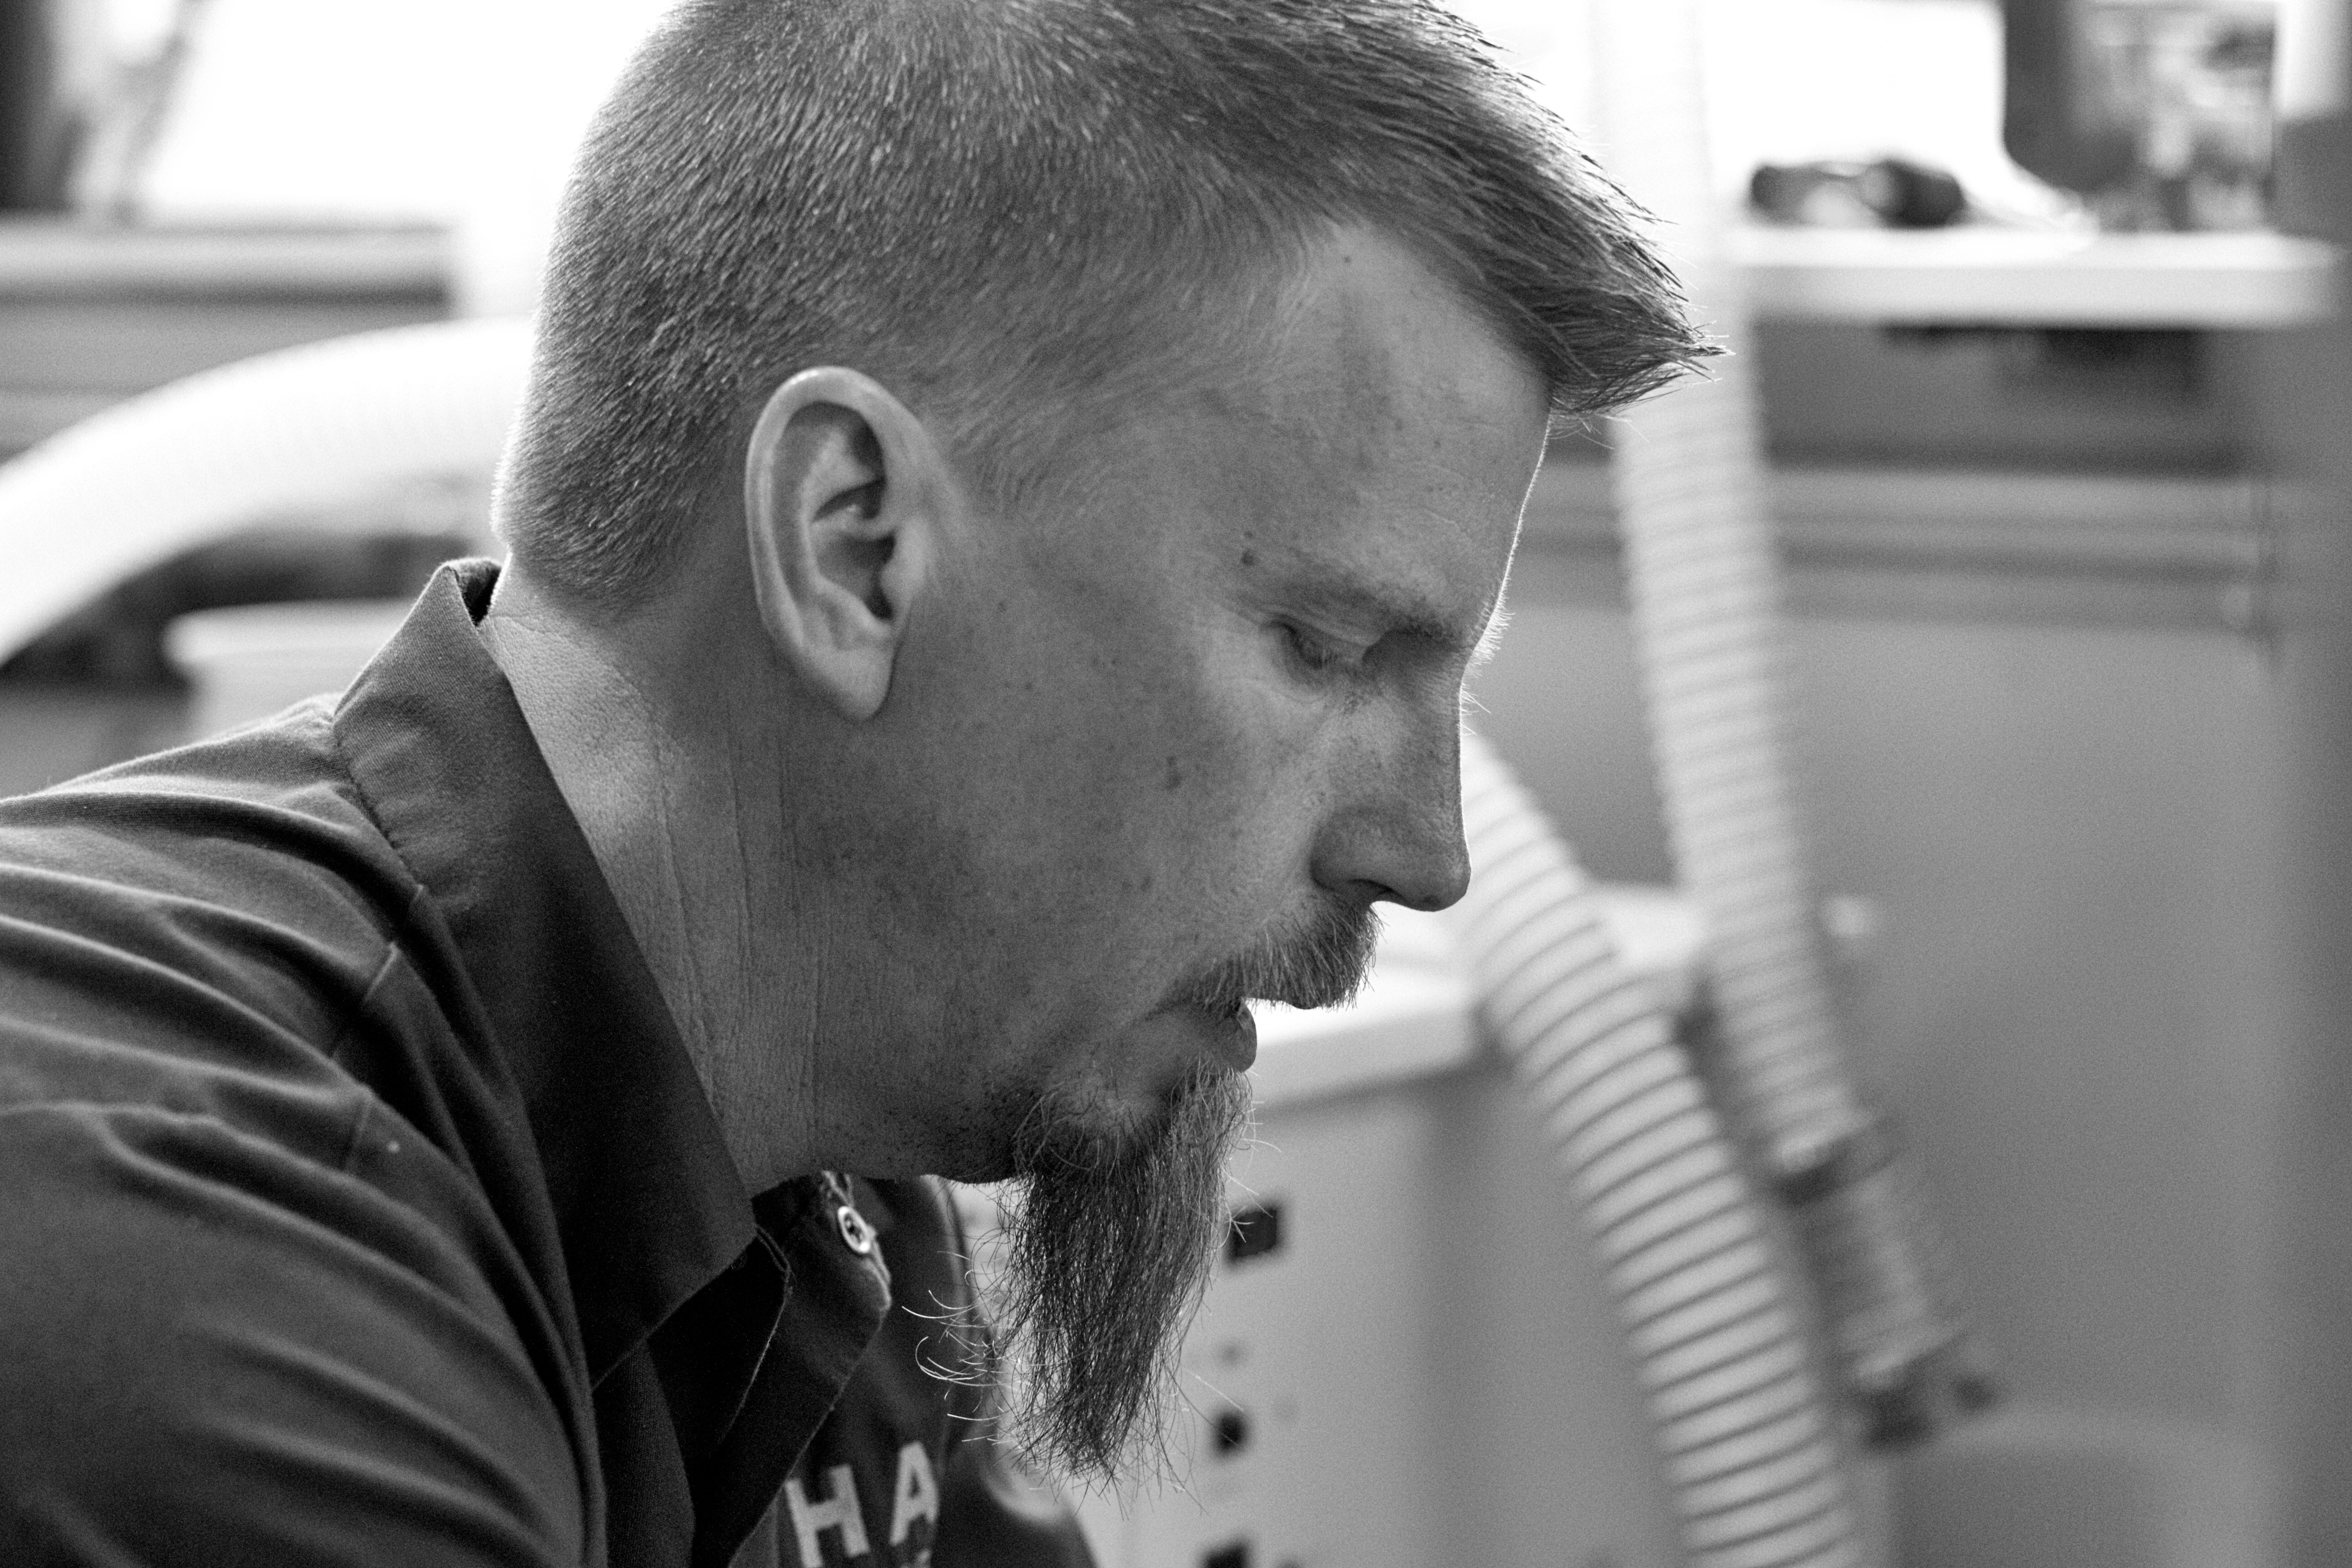
man, person, black and white, white, male, portrait, black, monochrome, beer, photograph, thatbrewery, monochrome photography, facial hair